2023 South Korea floods

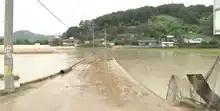
A flooded road in South Korea

Heavy rainfall during the 2023 East Asian rainy season resulted in severe flooding and landslides across South Korea, primarily affecting residents in the provinces of North Chungcheong and North Gyeongsang. At least 47 people were killed and three are still missing as of 22 July 2023. The downpour is the heaviest in South Korea in 115 years and marked the third heaviest rainfall on record in South Korea.